Solomon Islands at the 2024 Summer Olympics

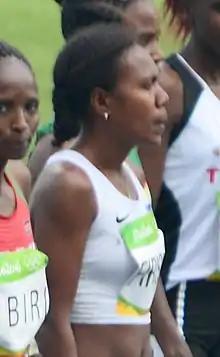
Sharon Firisua (middle) competing in the women's 5000 metres event at the 2016 Summer Olympics.

Solomon Islands was eligible for universality slots to send athletics competitors to the games. The Solomon Islands Athletics Federation (SIAF) initially nominated long-distance runner Firisua, who previously competed at the 2016 Summer Olympics in the 5000 metres and 2020 Summer Olympics in the marathon for the nation, and middle-distance runner Steven Rahausi, to World Athletics' qualification database for the games without any specified events for either of the two. After the 2024 Oceania Athletics Championships in Suva, Fiji, the SIAF tried to submit entries into the database for sprinter Jovita Aruina Ambrose and Luke Haga but was too late as the entry dates for the games already passed.